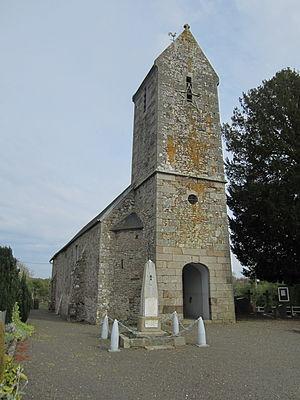
Champcey, Manche
Champcey est une ancienne commune française, située dans le département de la Manche en région Normandie, peuplée de 235 habitants, commune déléguée au sein de Sartilly-Baie-Bocage depuis le 1ᵉʳ janvier 2016.
Sartilly-Baie-Bocage est une commune française située au sud du département de la Manche en région Normandie, peuplée de 2 812 habitants. Elle est créée le 1ᵉʳ janvier 2016 par la fusion de cinq communes, sous le régime juridique des communes nouvelles. Les communes d'Angey, Champcey, Montviron, La Rochelle-Normande et Sartilly deviennent des communes déléguées.